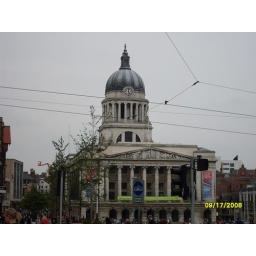
One of the pedestrian squares in Nottingham proper, with an awesome clock tower that went off as we went by.